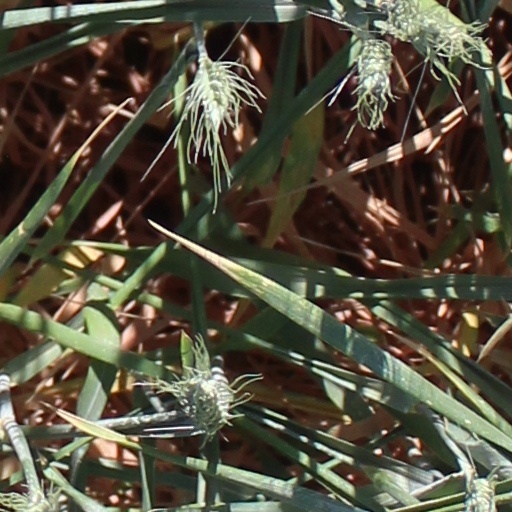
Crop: wheat